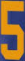
Number: 5